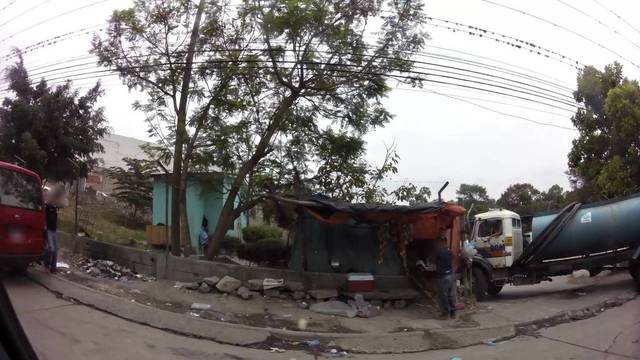
Region: Honduras
Coordinates: 14.069, -87.236